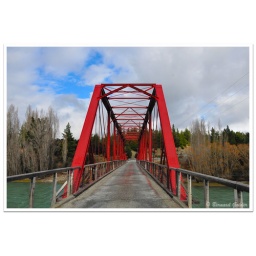
The colour of the water was so green in the Clutha River